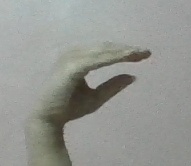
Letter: jeem